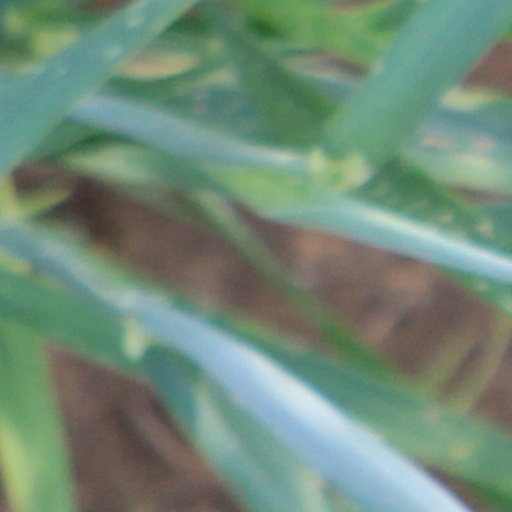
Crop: wheat